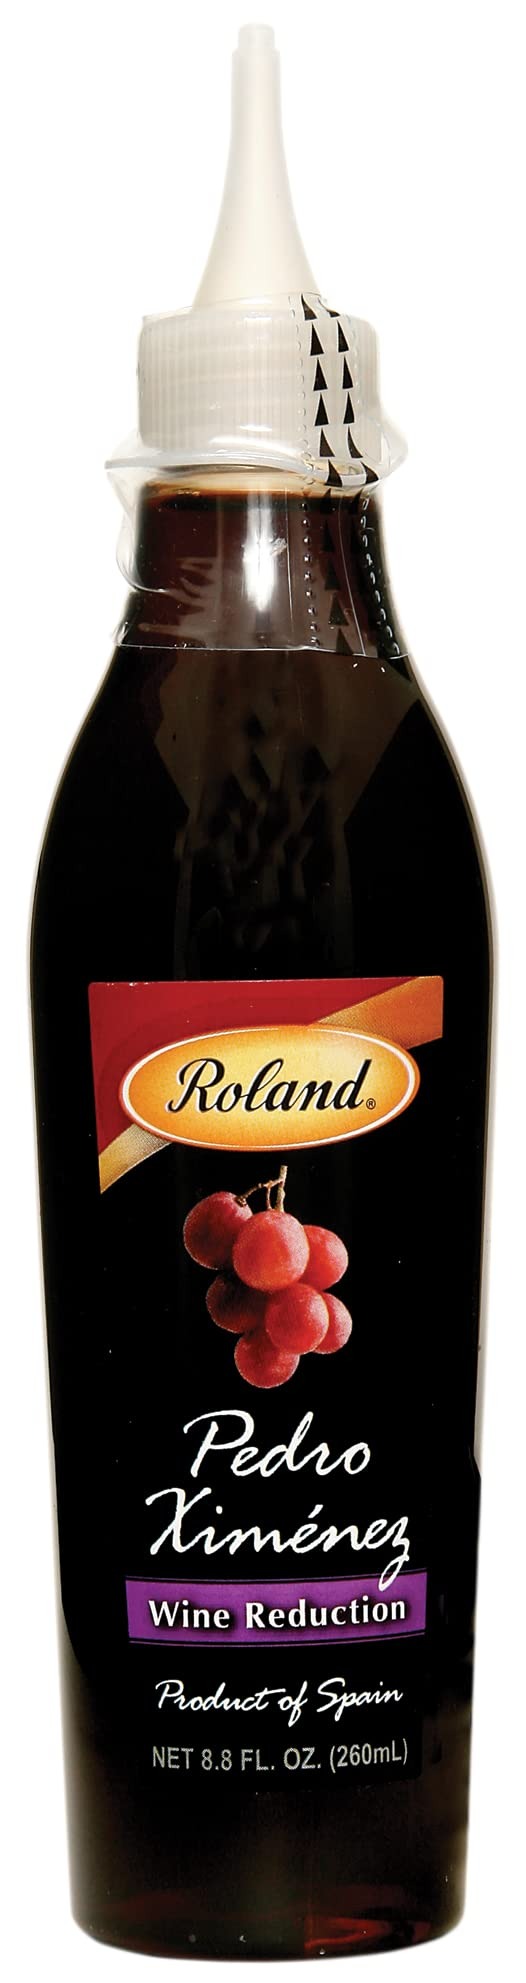
Item Name: Roland Foods Pedro Ximénez Wine Reduction, Specialty Imported Food, 8.8-Ounce Bottle
Bullet Point 1: PEDRO XIMÉNEZ WINE REDUCTION: Pairs deliciously with red meats, savory cheeses, and desserts
Bullet Point 2: SWEET AND DARK: An intoxicating reduction made from sweet Spanish dessert wine
Bullet Point 3: READY TO EAT: Enjoy the sweet wine reduction directly from the bottle with no extra preparation needed
Bullet Point 4: RESTAURANT QUALITY: Ideal for use in food service or in the home
Bullet Point 5: IMPORTED FROM SPAIN : A gourmet international specialty food product
Value: 8.8
Unit: ounce

Price: 26.75